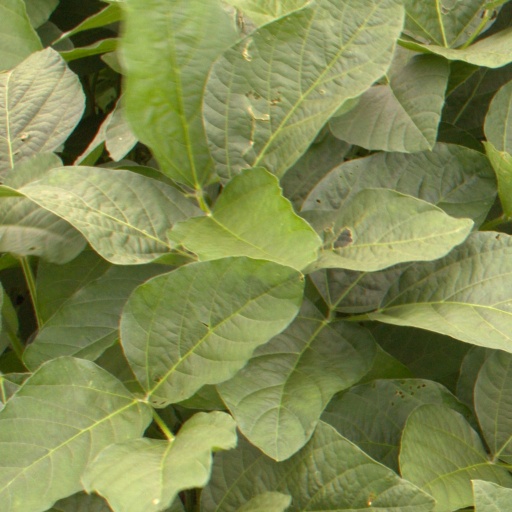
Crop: soybean